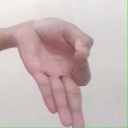
अक्षर: ज्ञ